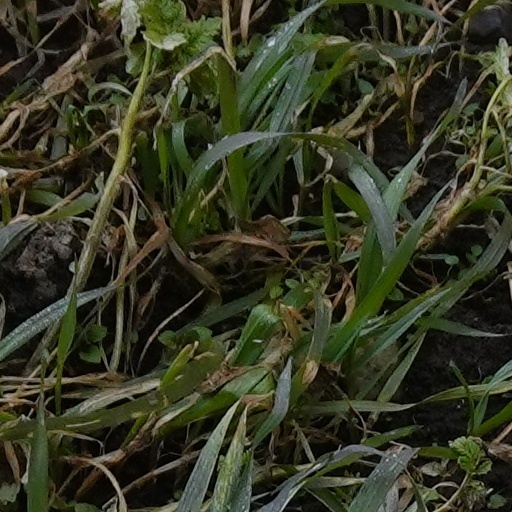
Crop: wheat